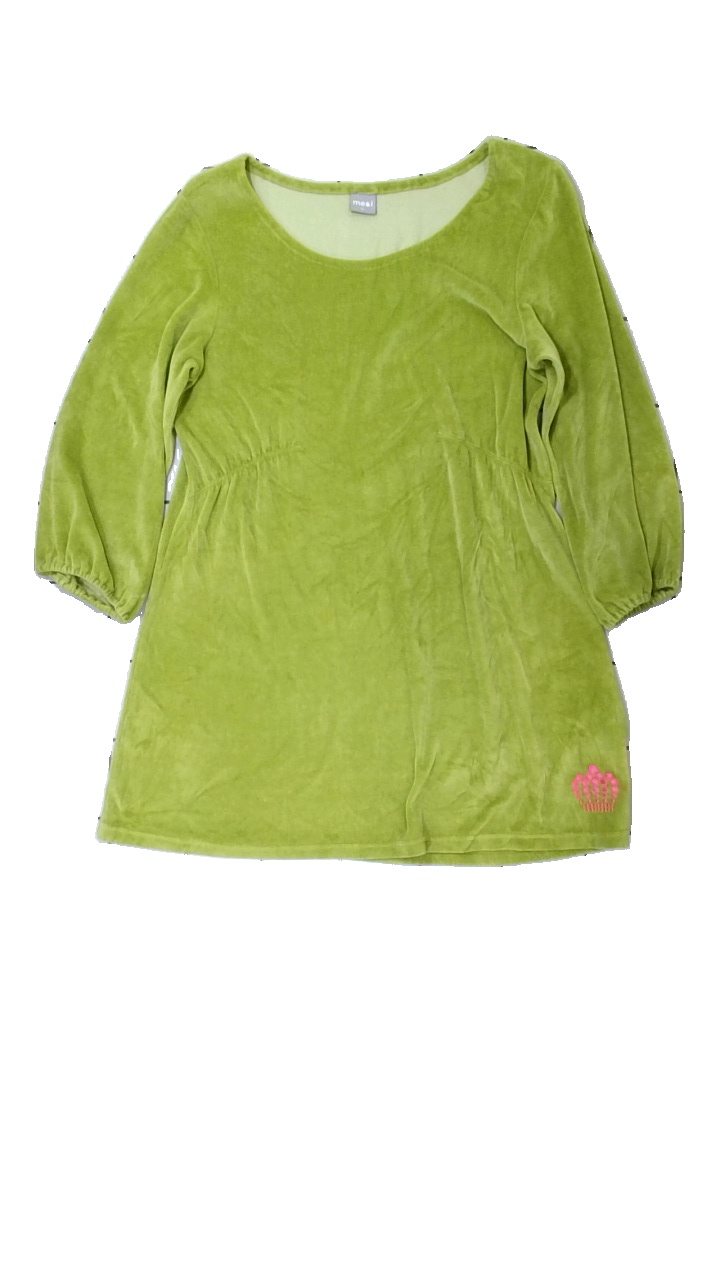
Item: Dress (Ladies)
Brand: Me & I
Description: grön sammets klänning
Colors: Green
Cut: Regular
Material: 100% cotton
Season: All
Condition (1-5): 5
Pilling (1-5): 5
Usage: Reuse
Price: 50-100